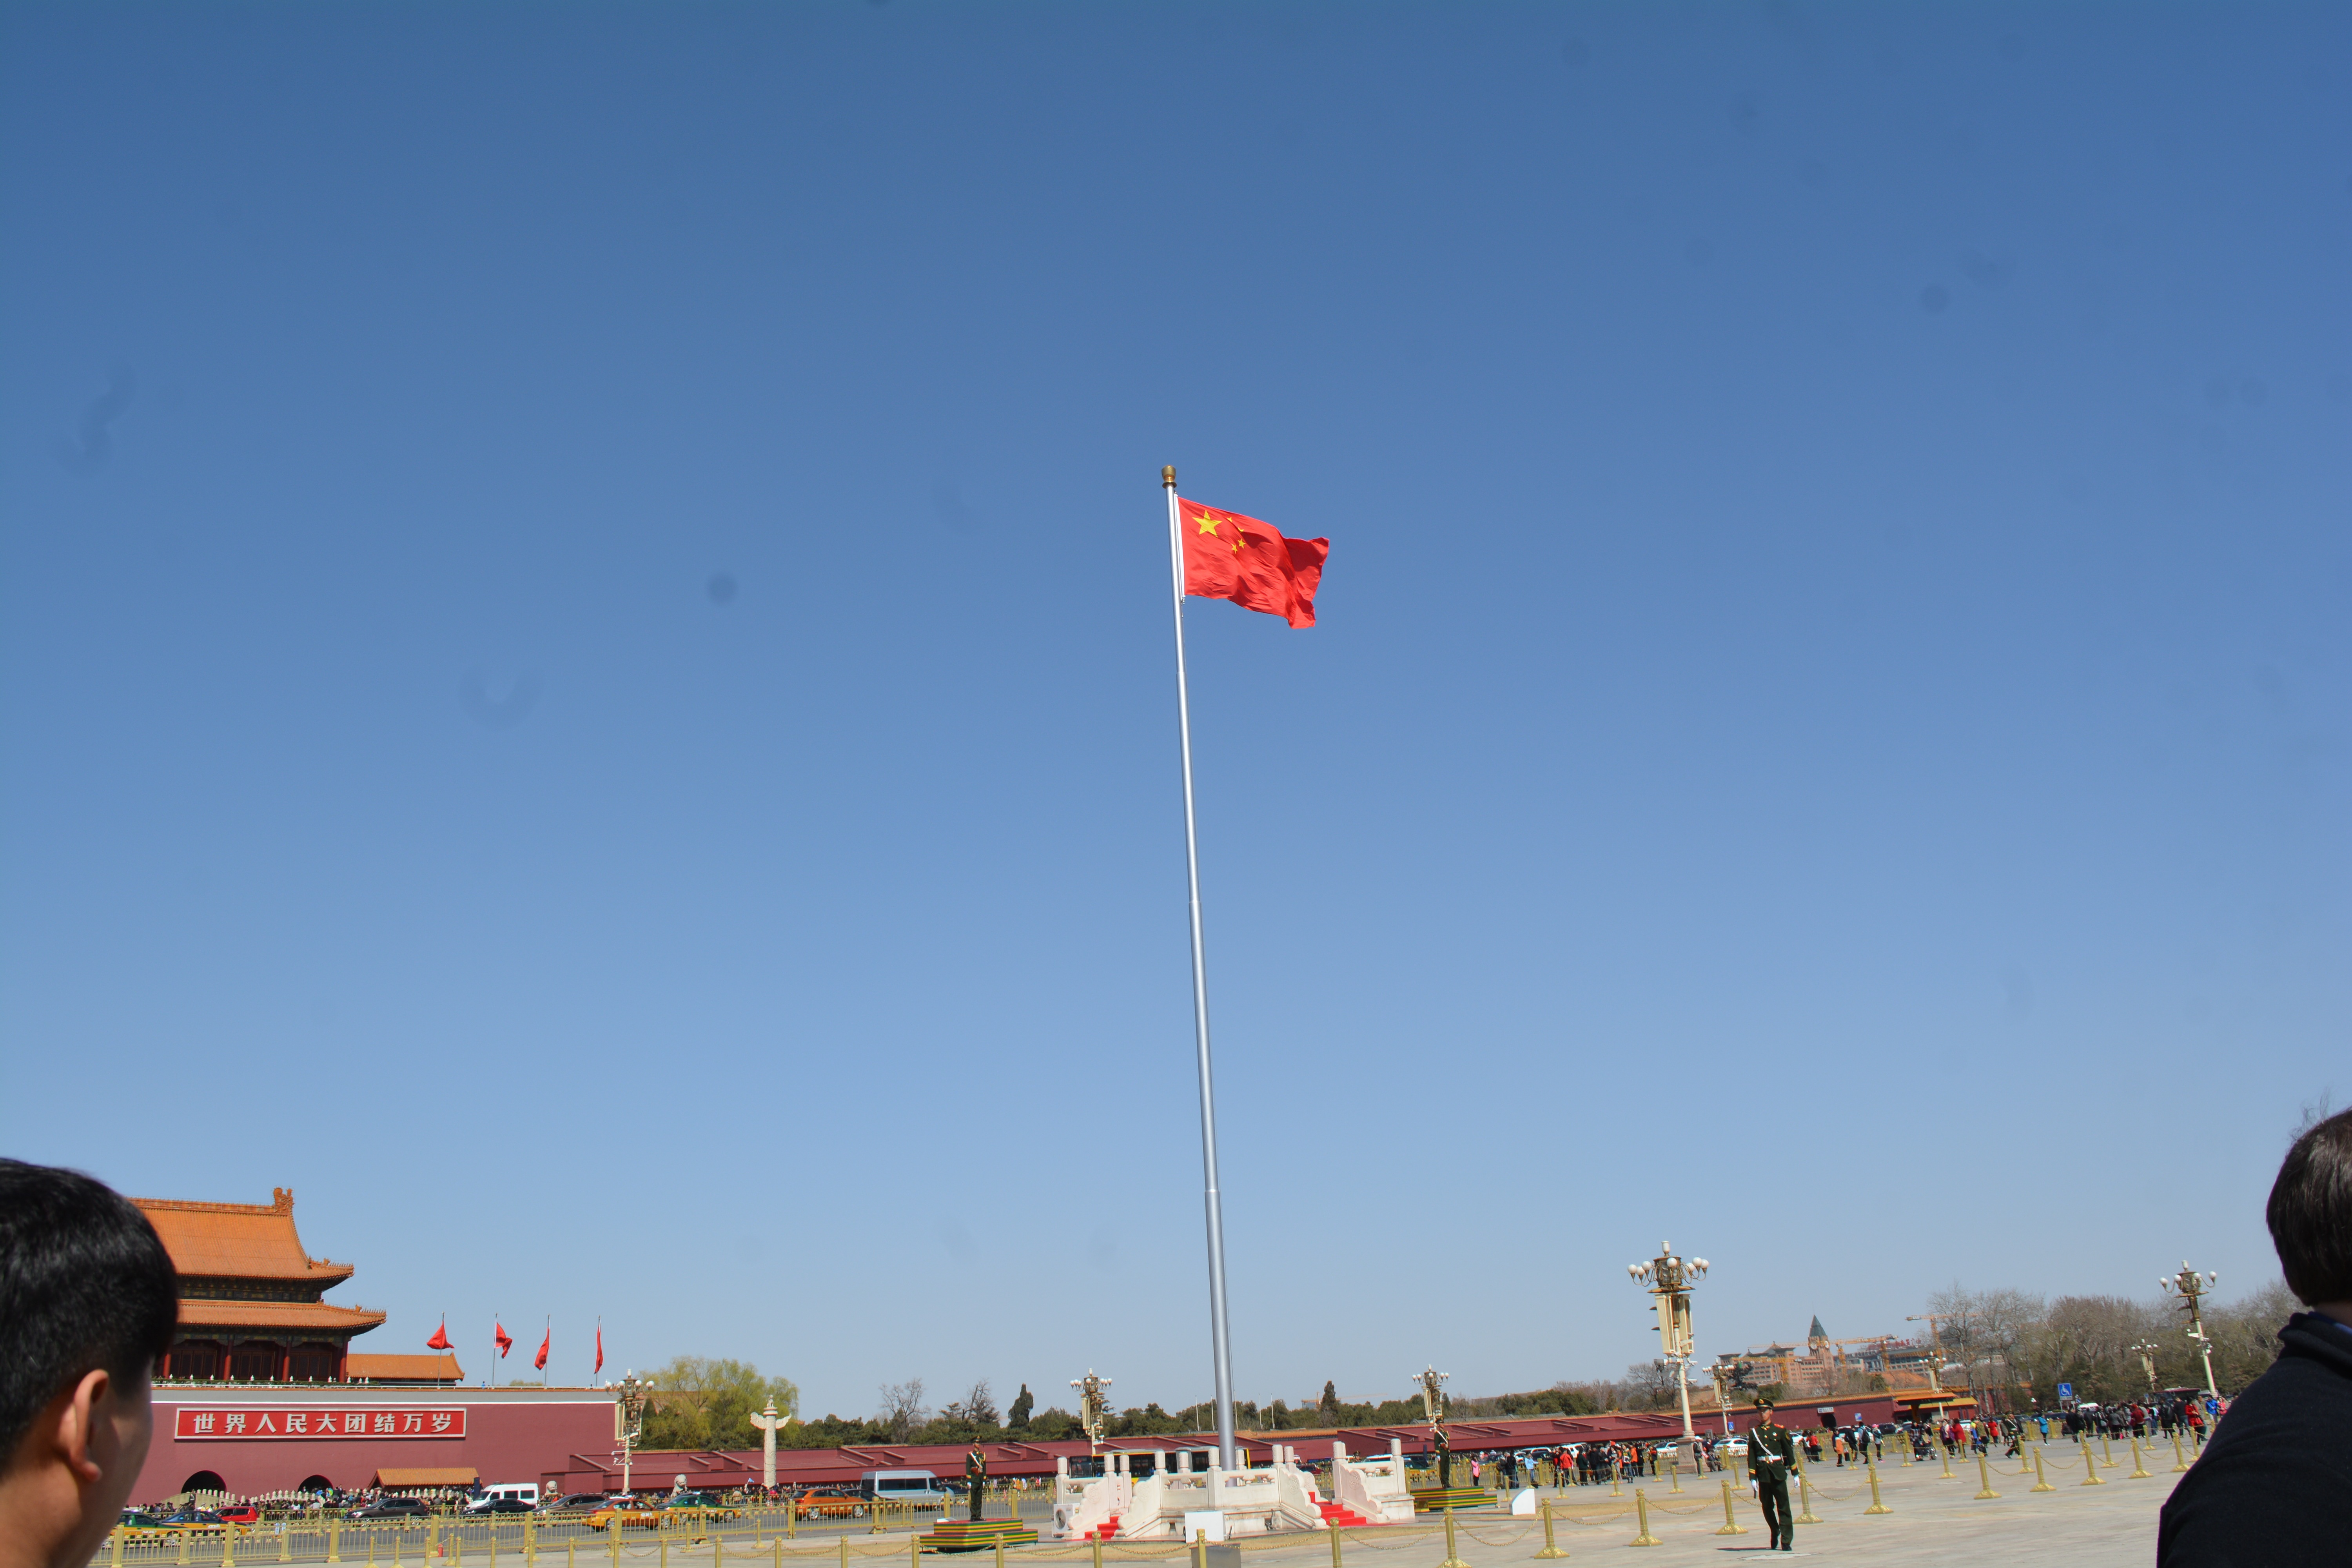
wind, toy, atmosphere of earth, kite sports